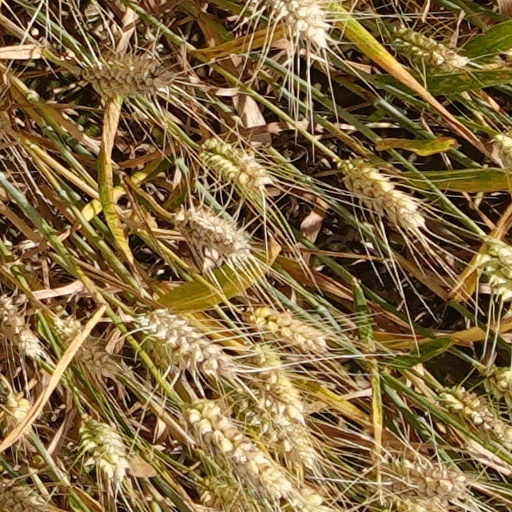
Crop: wheat